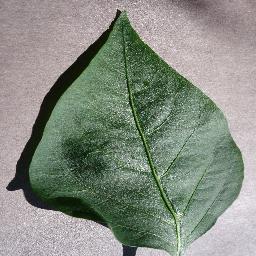
Label: Pepper,_bell___healthy